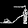
Label: Sandal